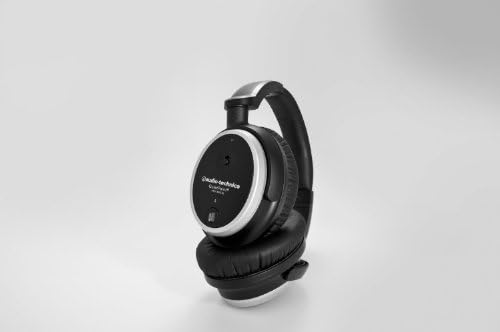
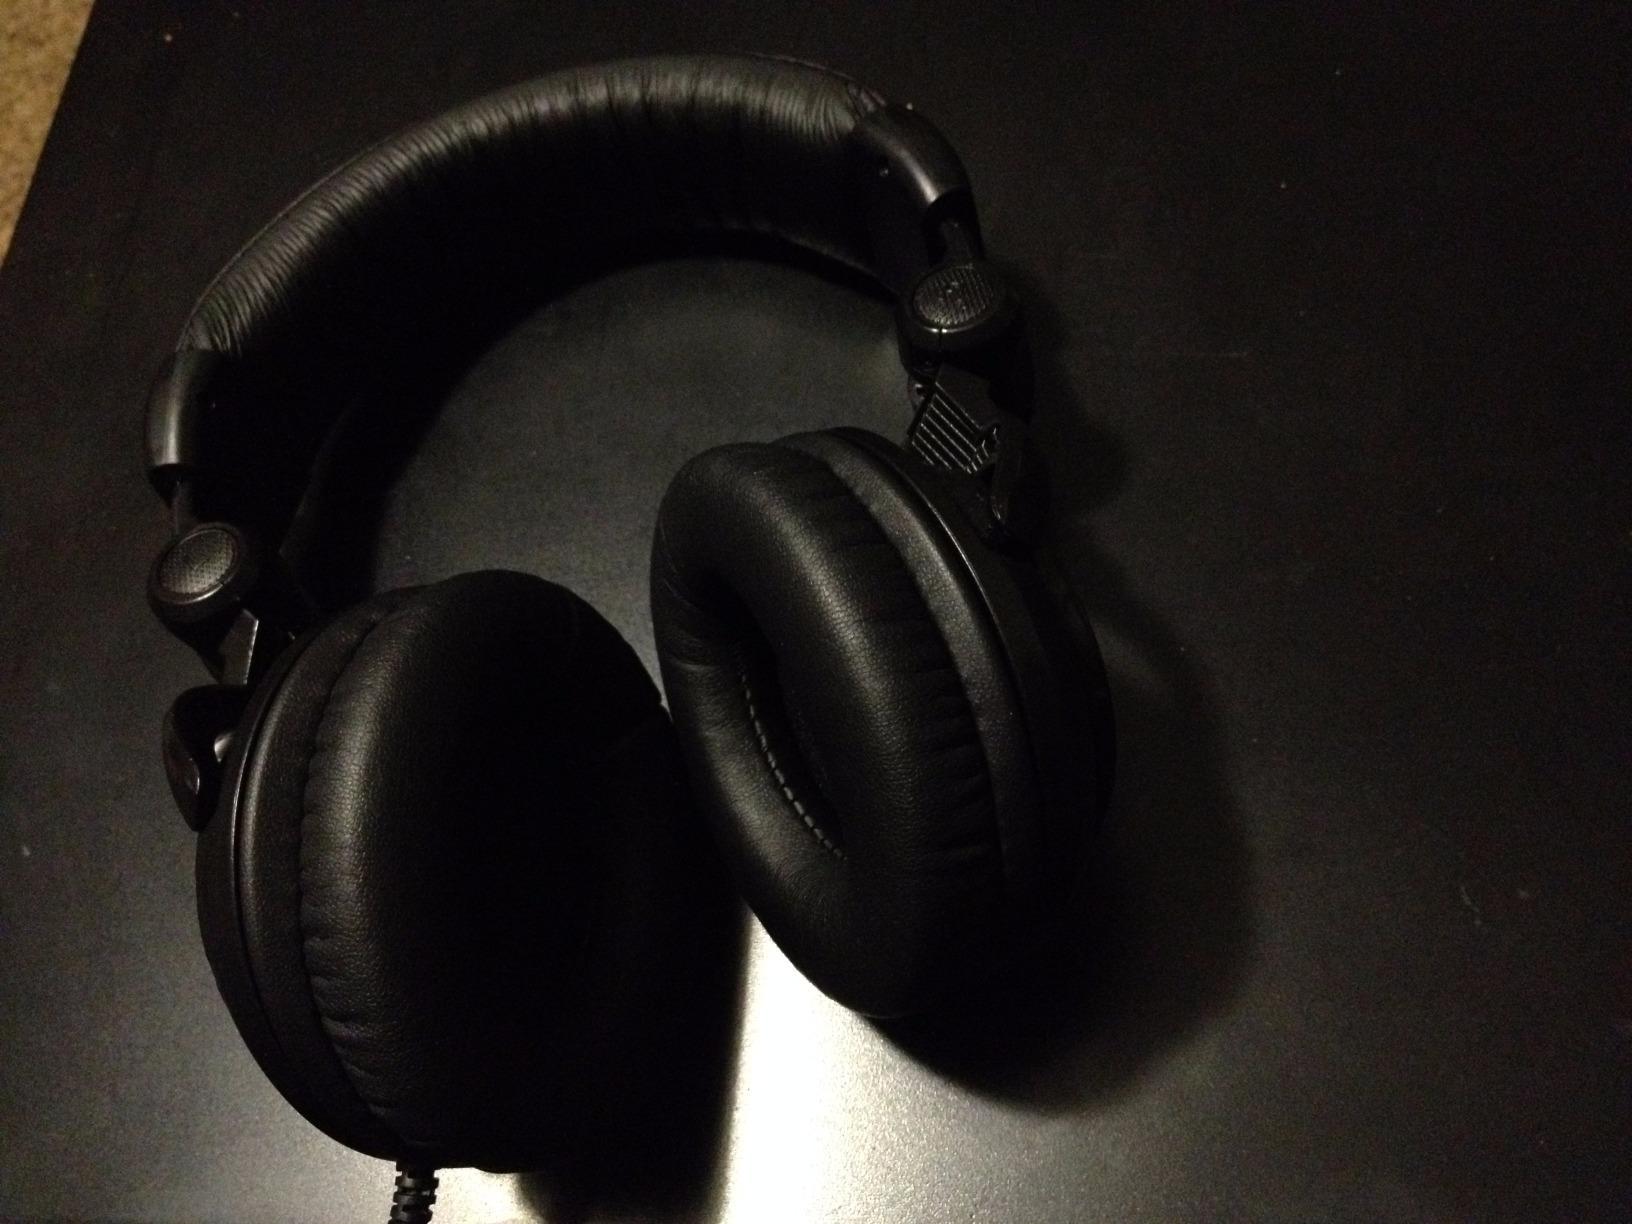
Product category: headphones
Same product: no